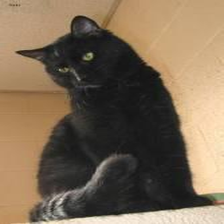
Species: cat
Breed: Bombay